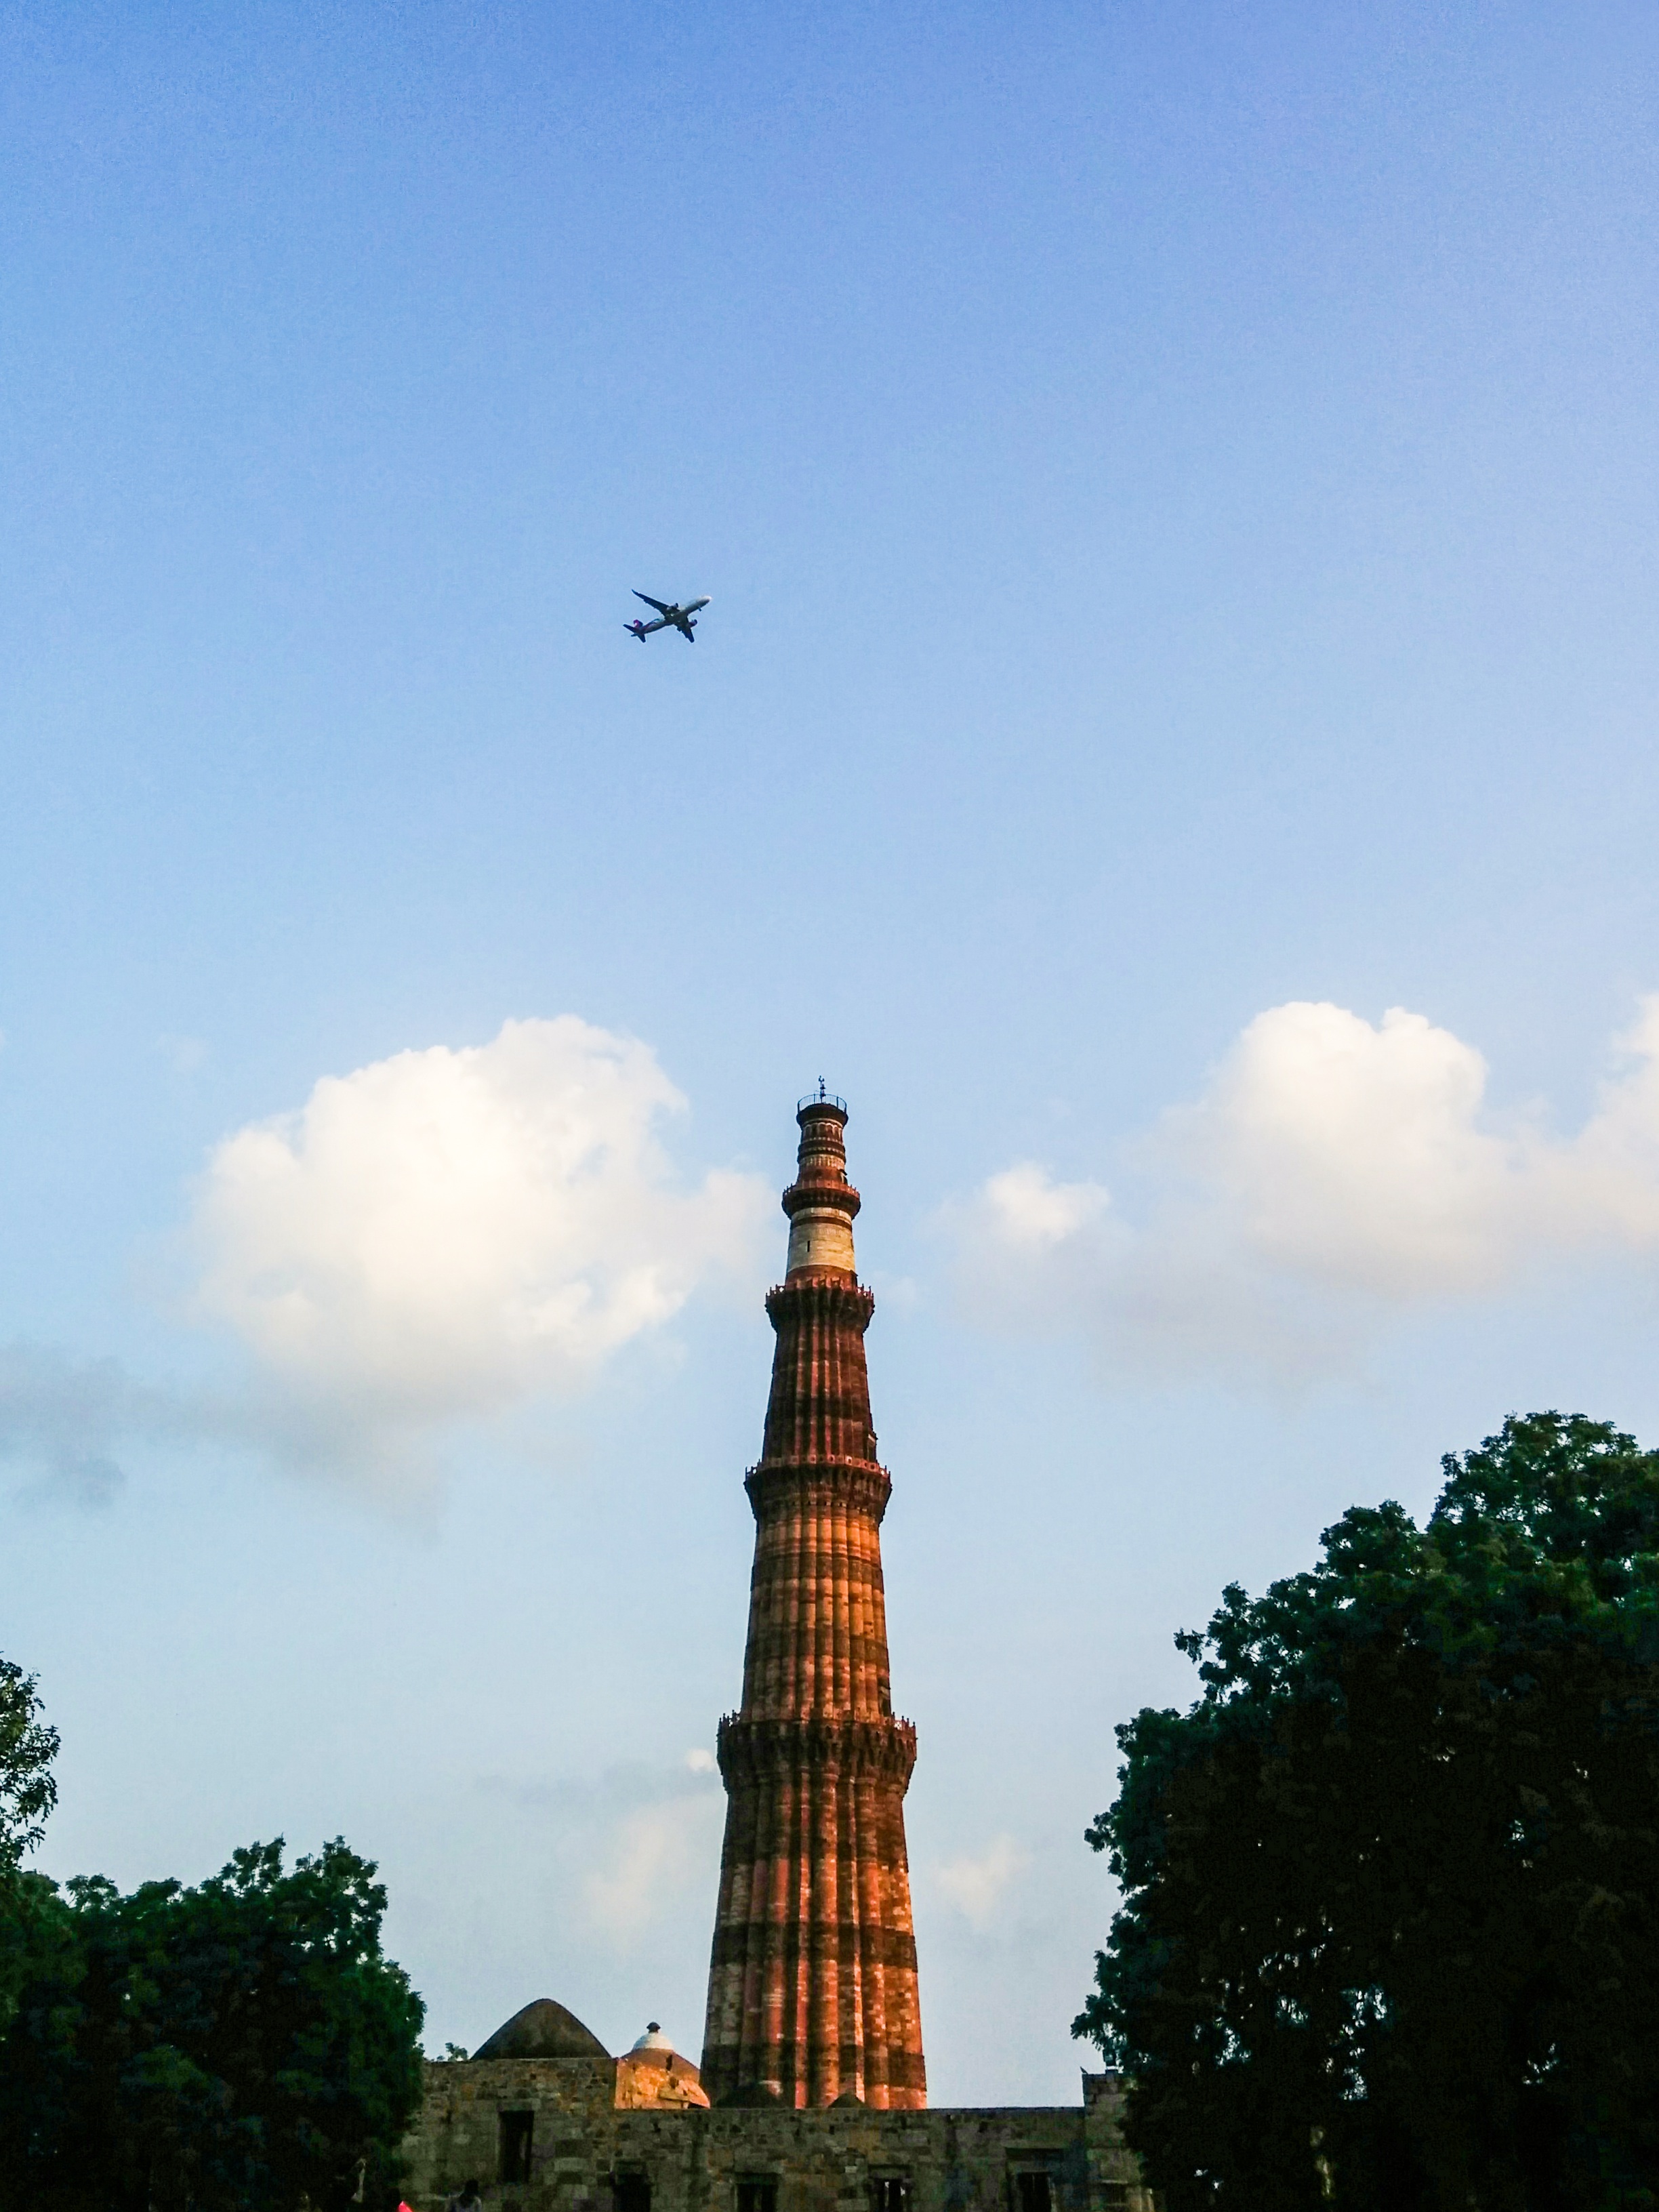
sky, monument, statue, tower, landmark, spire, steeple, atmosphere of earth